Lärbro Church

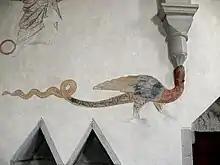
Medieval mural depicting a dragon which also incorporates one of the corbels.

Lärbro Church is decorated with a set of medieval murals, dating from the construction period of the church. They decorate the nave and chancel, where some of them have incorporated architectural details in the composition, an uncommon feature among church murals in Sweden. As an example, a corbel has been used to form the head of a painted dragon. Other murals are purely ornamental, and some also depict more traditional religious subjects such as the Crucifixion and saints.